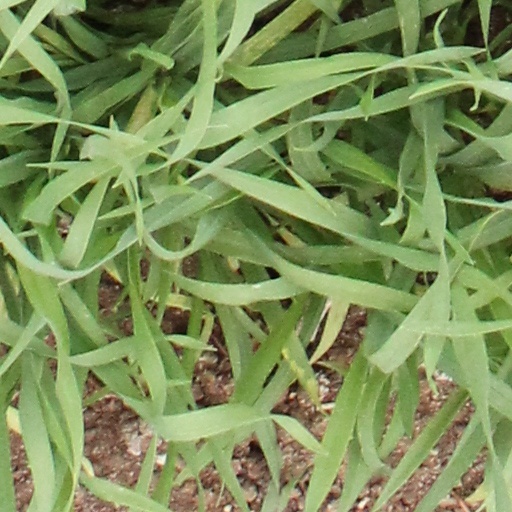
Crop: wheat